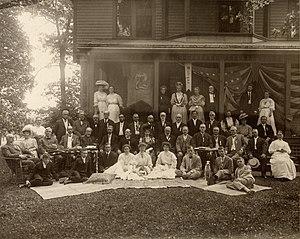
Madelon Louisa Stockwell, épouse Turner, née en 1845 à Albion et morte le 7 juin 1924 à Kalamazoo, est la première femme à avoir été admise à l’université du Michigan. Stockwell Hall, une des résidences de l’université, porte son nom, ainsi que la Stockwell Memorial Library, la bibliothèque d’Albion College où elle a étudié.